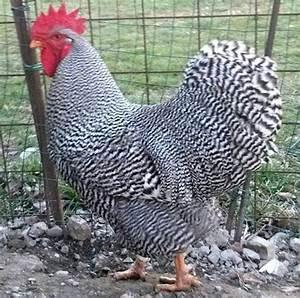
chicken